Broadway–Chambers Building

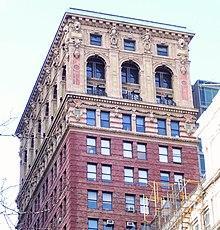
Top stories

Plans for the 18-story skyscraper, designed by Gilbert on behalf of Andrews, were announced in March 1899. George A. Fuller Company received a contract to build the new structure at a projected cost of $700,000. Just before being selected to design Andrews's building, Gilbert had moved his offices to New York City. Work began on May 3, 1899, with the removal of existing structures. That month, the Andrews estate received a mortgage of £144,500 from the Scottish Provident Institution, of Edinburgh. The "Real Estate Record and Guide" also reported the same month that the Andrews estate had sold the lot to a syndicate composed of Gilbert and the Fuller Company. Excavation took more than months because of the need to underpin surrounding structures. The building's steel columns were in place by October 1, 1899.